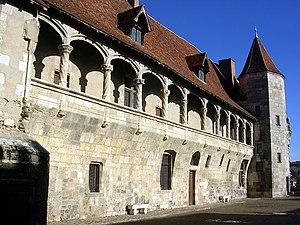
Tour d'Avance, à Fargues-sur-Ourbise
Nérac est une commune du Sud-Ouest de la France, située dans le département de Lot-et-Garonne.
Le grand tour de France est le voyage que Catherine de Médicis fait entreprendre au roi Charles IX à travers la France pour lui faire découvrir son royaume, qui vient d'être ravagé par la première guerre de religion. Le départ de cette grande aventure débute à Paris le 24 janvier 1564 et se termine par le retour dans la capitale le 1ᵉʳ mai 1566. Accompagné de sa famille, le roi accomplit près de 4 000 kilomètres sur des zones périphériques du royaume. Il part vers l'Est, longe les frontières de l'Est jusqu'en Provence, tourne vers l'Ouest jusqu'à l'océan Atlantique en Gascogne, remonte vers le Val de Loire et termine son périple dans le Bourbonnais.
Formant la transition entre l'art gothique et la Première Renaissance, le style Louis XII est le résultat des guerres d'Italie de Charles VIII et de Louis XII mettant alors la France en rapport direct avec la Renaissance artistique italienne. D'une façon générale, la structure reste française, seul le décor change et devient italien.
Le château de Nérac est un édifice de style Louis XII, formant la transition entre l'art gothique et la Première Renaissance, qui est situé sur la commune de Nérac, dans le département français de Lot-et-Garonne